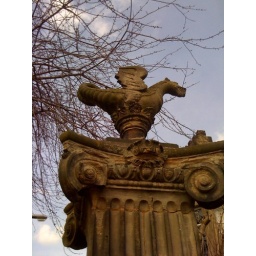
This was at the corner of a wall around a house in our neighborhood.